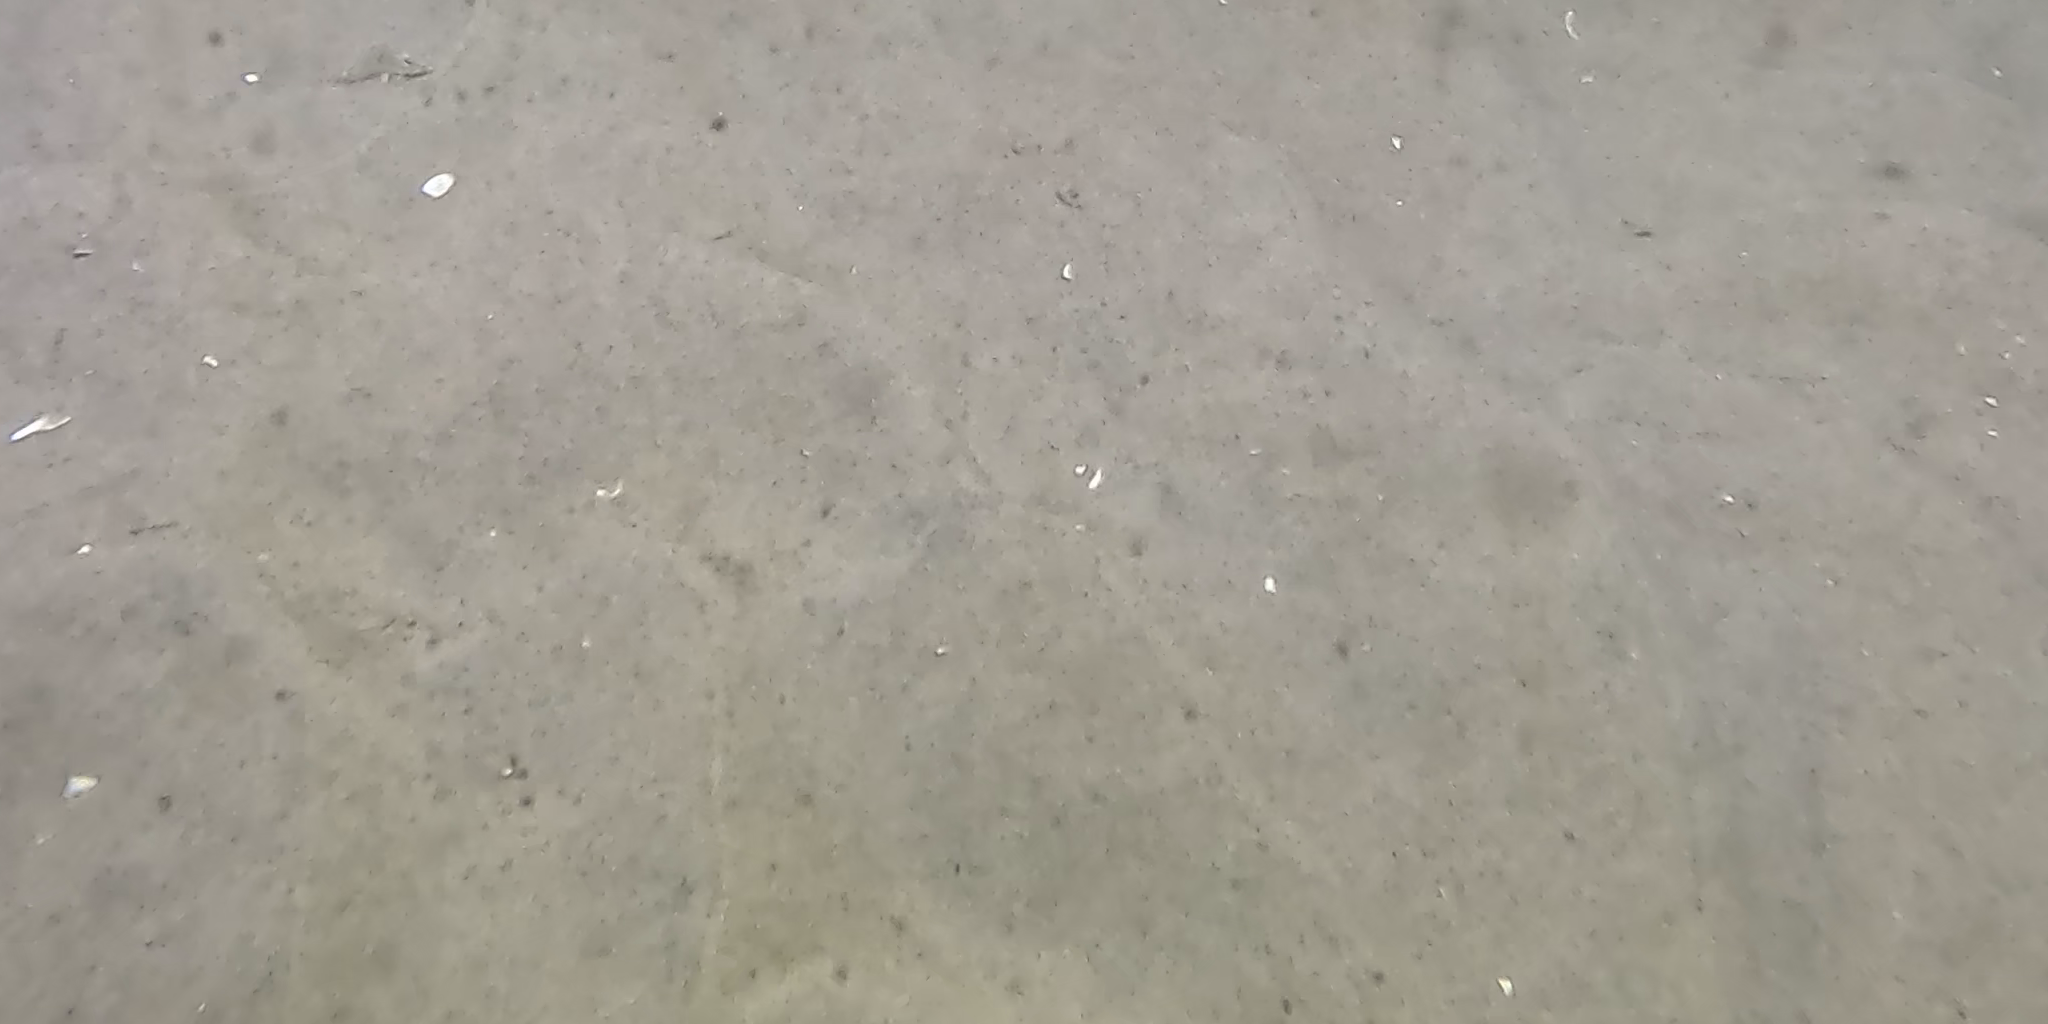
Seabed habitat: sand